Goetia

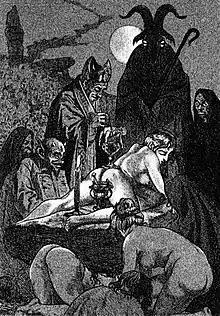
Illustration by Martin van Maële, of a "Witches' Sabbath", in the 1911 edition of "La Sorciere", by Jules Michelet

"Goetia" and some (though not all) medieval grimoires became associated with demonolatry. These grimoires contain magical words of power and instructions for the evocation of spirits derived from older pagan traditions. Sources include Assyrian, Egyptian, Persian, Greek, Celtic, and Anglo-Saxon paganism and include demons or devils mentioned in the Bible, such as Asmodeus, Astaroth, and Beelzebub.